Generation

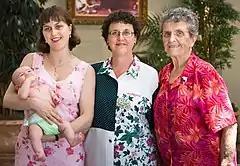
Four generations of one family: a baby boy, his mother, his maternal grandmother, and his maternal great-grandmother. (2008)

A generation is all of the people born and living at about the same time, regarded collectively. It also is "the average period, generally considered to be about 20–⁠30 years, during which children are born and grow up, become adults, and begin to have children." In kinship, "generation" is a structural term, designating the parent–child relationship. In biology, "generation" also means biogenesis, reproduction, and procreation.